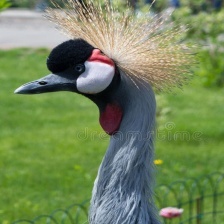
Species: AFRICAN CROWNED CRANE
Scientific name: BALEARICA REGULORUM
ImageNet parent category: crane